Diogo de Vasconcelos

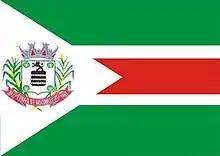
Flag of Diogo de Vasconcelos

Diogo de Vasconcelos is a city in the municipality of Ouro Preto in the Brazilian state of Minas Gerais. As of 2020, the estimated population was 3,790.